Shaka

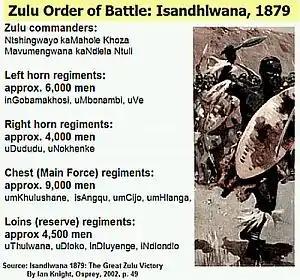
Shaka's methods reached their high point during the Zulu victory at "Isandhlwana". Regimental deployments and lines of the attack showed his classic template at work.

Scholarship in recent years has revised views of the sources on Shaka's reign. The earliest are two eyewitness accounts written by European adventurer-traders who met Shaka during the last four years of his reign. Nathaniel Isaacs published his "Travels and Adventures in Eastern Africa" in 1836, creating a picture of Shaka as a degenerate and pathological monster, which survives in modified forms to this day. Isaacs was aided in this by Henry Francis Fynn, whose diary (actually a rewritten collage of various papers) was edited by James Stuart only in 1950. Their accounts may be balanced by the rich resource of oral histories collected around 1900 by the same James Stuart, now published in six volumes as "The James Stuart Archive". Stuart's early 20th century work was continued by D. McK. Malcolm in 1950. These and other sources such as A.T. Bryant gives us a more Zulu-centered picture. Most popular accounts are based on E.A. Ritter's novel "Shaka Zulu" (1955), a pot boiling romance that was re-edited into something more closely resembling a history. John Wright (history professor at University of KwaZulu-Natal, Pietermaritzburg), Julian Cobbing and Dan Wylie (Rhodes University, Grahamstown) are among a number of writers who have modified these stories.